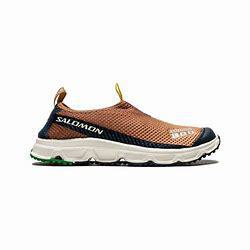
Brand: Salomon
Model: 100